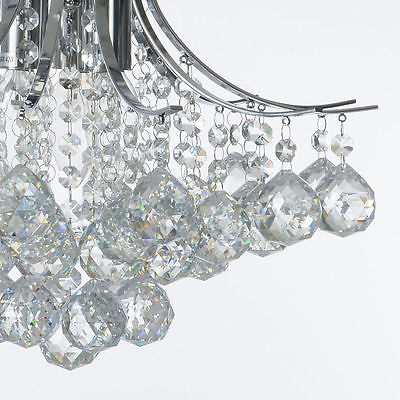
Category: lamp